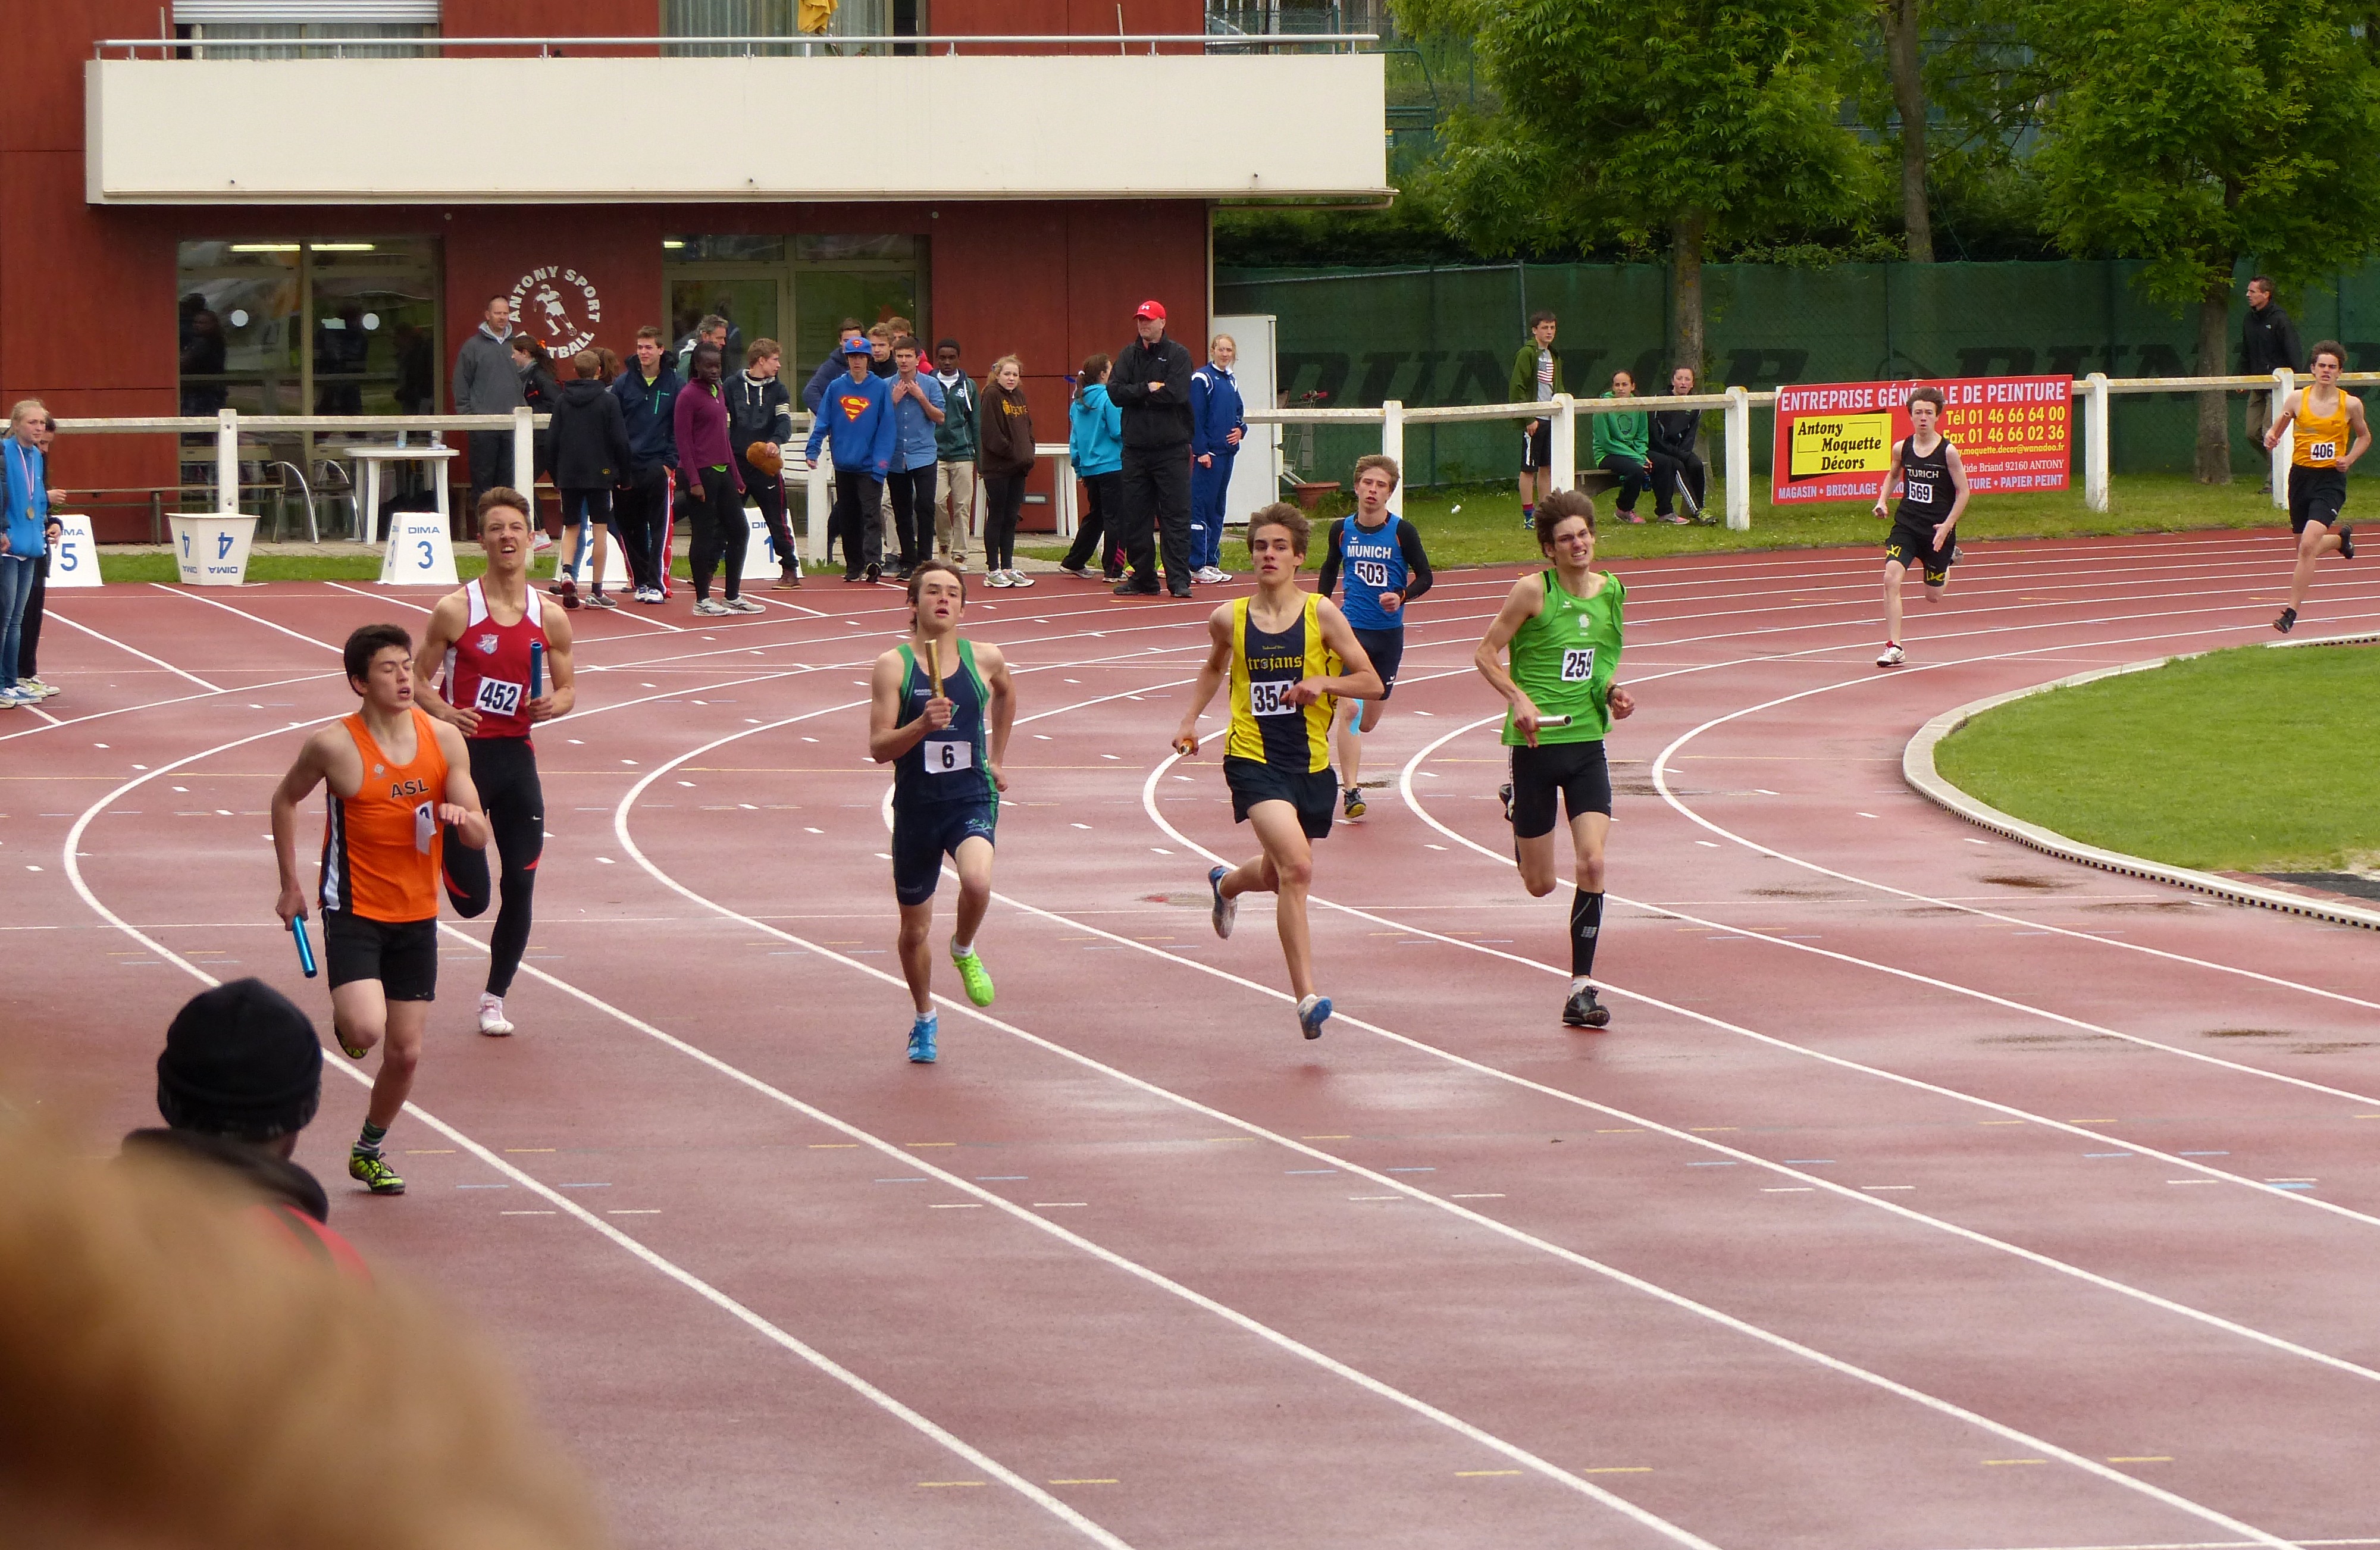
running, paris, 2013, team, sports, highschool, athletics, isst, sprint, trackandfield, physical exercise, human action, track and field athletics, heptathlon, middle distance running, 800 metres, 4 100 metres relay